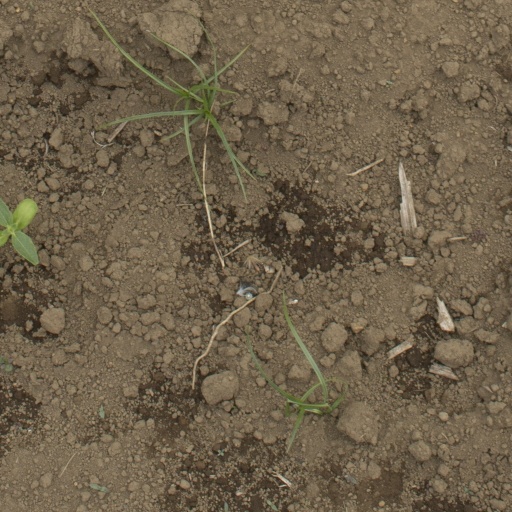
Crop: Jerusalem artichoke